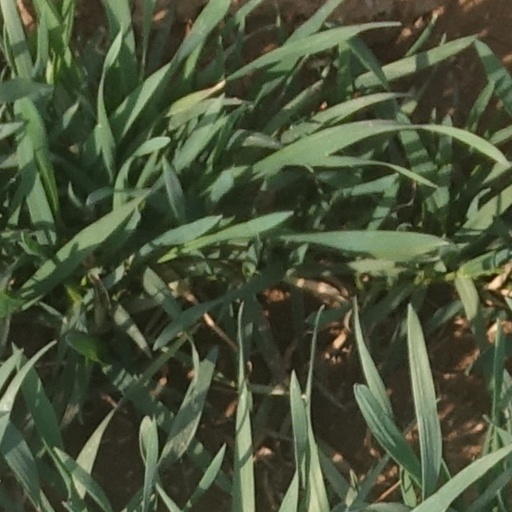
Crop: wheat